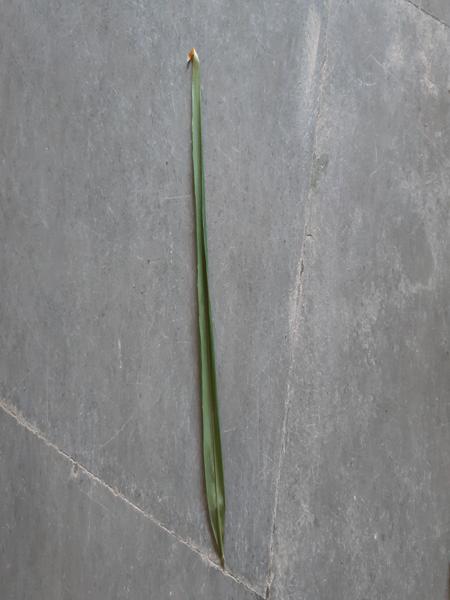
Plant: Ginger